Crimes and Misdemeanors

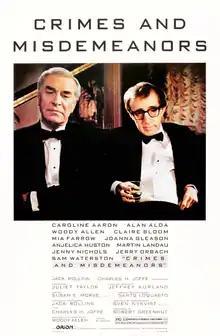
Theatrical release poster

Crimes and Misdemeanors is a 1989 American existential comedy drama film written and directed by Woody Allen, who stars alongside Martin Landau, Mia Farrow, Anjelica Huston, Jerry Orbach, Alan Alda, Sam Waterston, and Joanna Gleason.